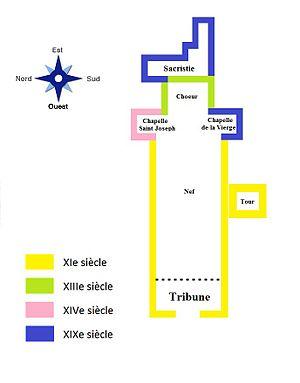
Plan de l'église paroissiale Saint Martin de Ver-sur-mer
L'église Saint-Martin est une église catholique située à Ver-sur-Mer, en France.
Ver-sur-Mer est une commune française, située dans le département du Calvados en région Normandie, peuplée de 1 625 habitants.